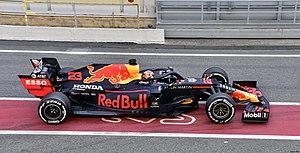
La Red Bull RB16 est la monoplace de Formule 1 engagée par Red Bull Racing et conçue par l'ingénieur britannique Adrian Newey, dans le cadre du championnat du monde de Formule 1 2020. Elle est pilotée par le Thaïlandais Alexander Albon et le Néerlandais Max Verstappen. Les monoplaces sont motorisées, comme en 2019, par Honda.